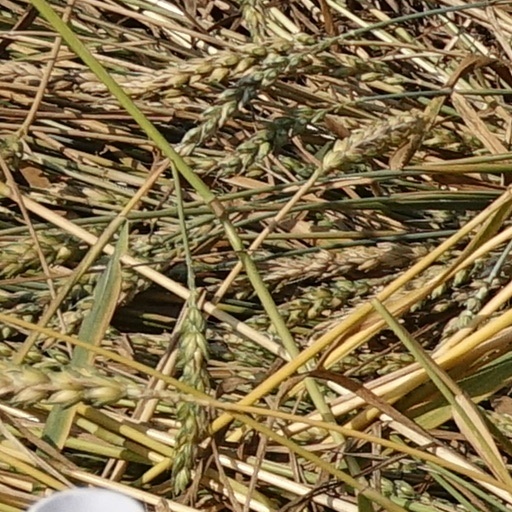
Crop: wheat